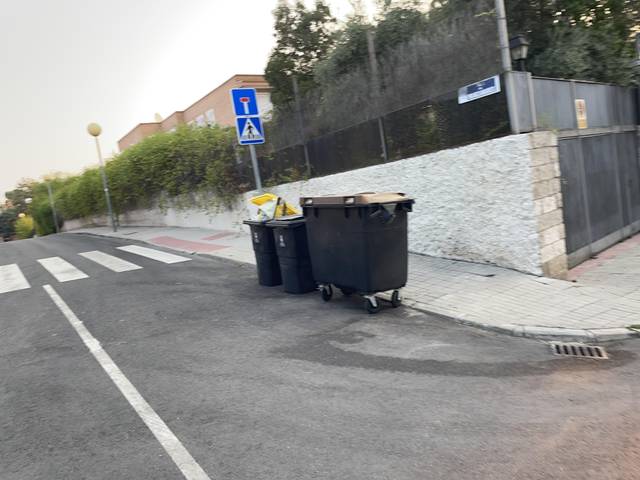
Region: Spain
Coordinates: 40.479, -3.865